History of the Philippines

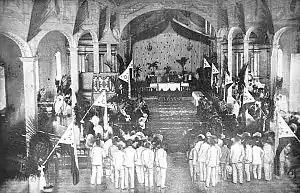
Revolutionaries gather during the Malolos Congress of the Revolutionary Government of the Philippines.

Revolutionary sentiments arose in 1872 after three Filipino priests, Mariano Gomez, José Burgos, and Jacinto Zamora, known as Gomburza, were accused of sedition by colonial authorities and executed by garotte. This would inspire the Propaganda Movement in Spain, organized by Marcelo H. del Pilar, José Rizal, Graciano López Jaena, and Mariano Ponce, that clamored for adequate representation to the Spanish Cortes and later for independence. José Rizal, the most celebrated intellectual and radical ilustrado of the era, wrote the novels "Noli Me Tángere", and "El filibusterismo", which greatly inspired the movement for independence. The Katipunan, a secret society whose primary purpose was that of overthrowing Spanish rule in the Philippines, was founded by Andrés Bonifacio who became its "Supremo" (leader).